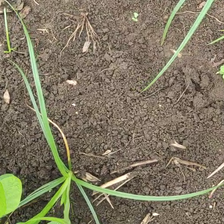
Weed species: Lavhala_(Cyperus_Rotundus)